Throgs Neck Bridge

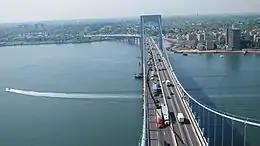
View from the north tower

With funding secured, the Throgs Neck Bridge was ready for the start of construction. Then, at the end of March 1957, the New York state legislature suddenly changed the approach route for the Throgs Neck and Narrows Bridges without the city's knowledge. The city then decided to defer any decision on either bridge for a year because both bridges' approaches would require potentially controversial home relocations. One plan had the Throgs Neck Bridge approach in Queens connect directly to a road paralleling the Cross Island Parkway, rather than to the proposed Clearview Expressway. TBTA officials warned that the Throgs Neck Bridge could not be approved for construction until an approach route was finalized. The revised approach routes for both the Narrows and the Throgs Neck bridges were approved that June, which allowed construction on both crossings to begin. As a result of the revisions to the Clearview Expressway approach, the cost estimate for the Throgs Neck Bridge increased to $126million.